A.S. Pushkin Brest State University

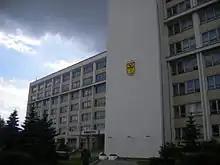
Brest State University

A.S. Pushkin Brest State University is an institution of higher education in Brest, Belarus. Founded in 1945 as the Brest State Teachers' Training Institute, it was reorganised into Brest State Pedagogical Institute in 1950 and eventually into a university in 1995. It was named after Alexander Pushkin.